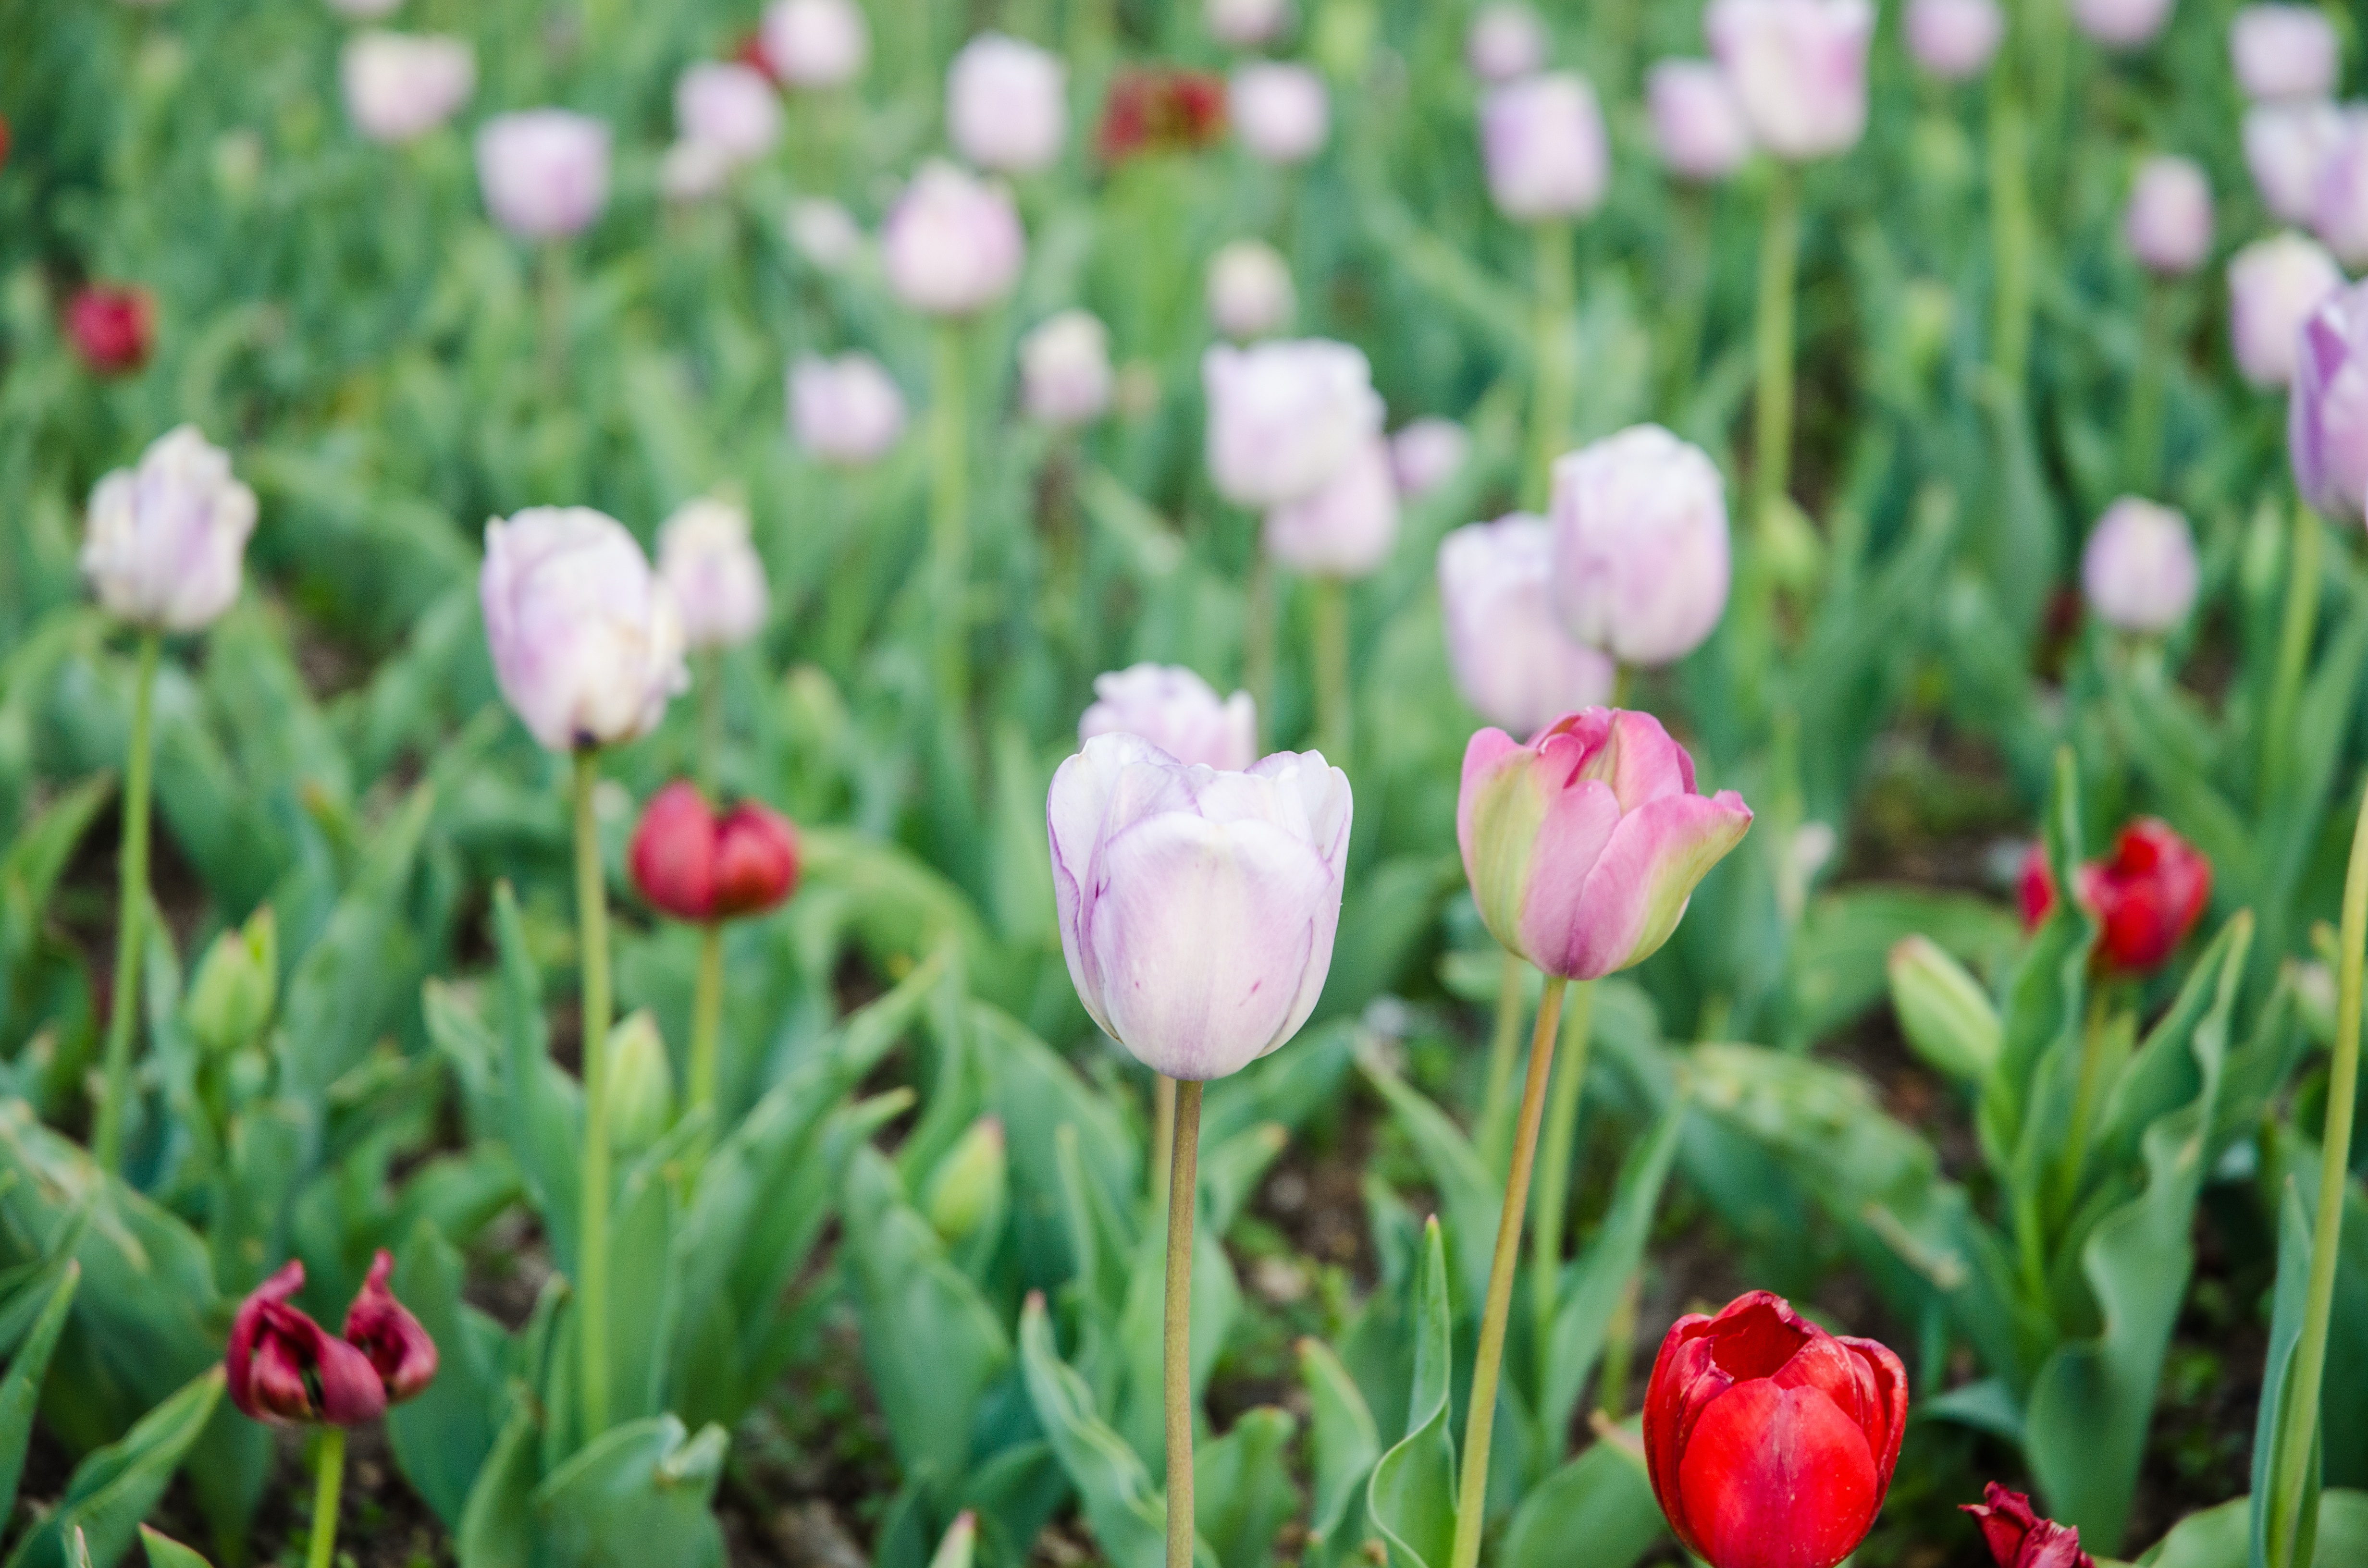
grass, plant, field, meadow, flower, petal, tulip, botany, garden, flora, wildflower, flowers, white flowers, flowering plant, land plant